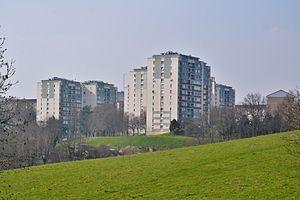
Immeubles de la cité de la Bastide à Limoges (Haute-Vienne, France)
Le canton de Limoges-4 est un canton français situé dans le département de la Haute-Vienne et la région Nouvelle-Aquitaine.
La Bastide est un quartier de Limoges, couramment appelé Cité de la Bastide. Porte d'entrée nord de la ville, il a été créé en 1957 à partir d'une ancienne propriété agricole. Son architecture est typique de celle des grands ensembles, mais une opération de renouvellement urbain, entamée en 2010, modifie considérablement sa morphologie.